Gwinnett–McIntosh duel

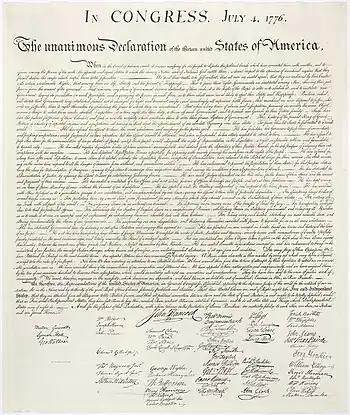
In this 1823 copy of the United States Declaration of Independence, Gwinnett's signature is the first on the left.

Shortly after his appointment, McIntosh began establishing additional defenses for Savannah, and in March, he led Whig forces against the British in the Battle of the Rice Boats, which was the first major battle of the American Revolutionary War fought in Georgia. In early August, he led American troops through southern Georgia and into East Florida, terrorizing loyalists and causing many to flee to St. Augustine. In late August, McIntosh led a campaign that sought to attack St. Augustine, but the venture was soon abandoned due to poor planning. In the meantime, Gwinnett, who was in Philadelphia as a member of the Continental Congress, pressed for a full political separation of the Thirteen Colonies from Great Britain, and to that effect, he voted in favor of independence. In August, he became a signer of the United States Declaration of Independence, alongside fellow Georgians Hall and Walton. He returned to Georgia later that month.